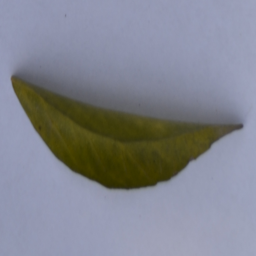
Plant part: leaf
Disease: greening